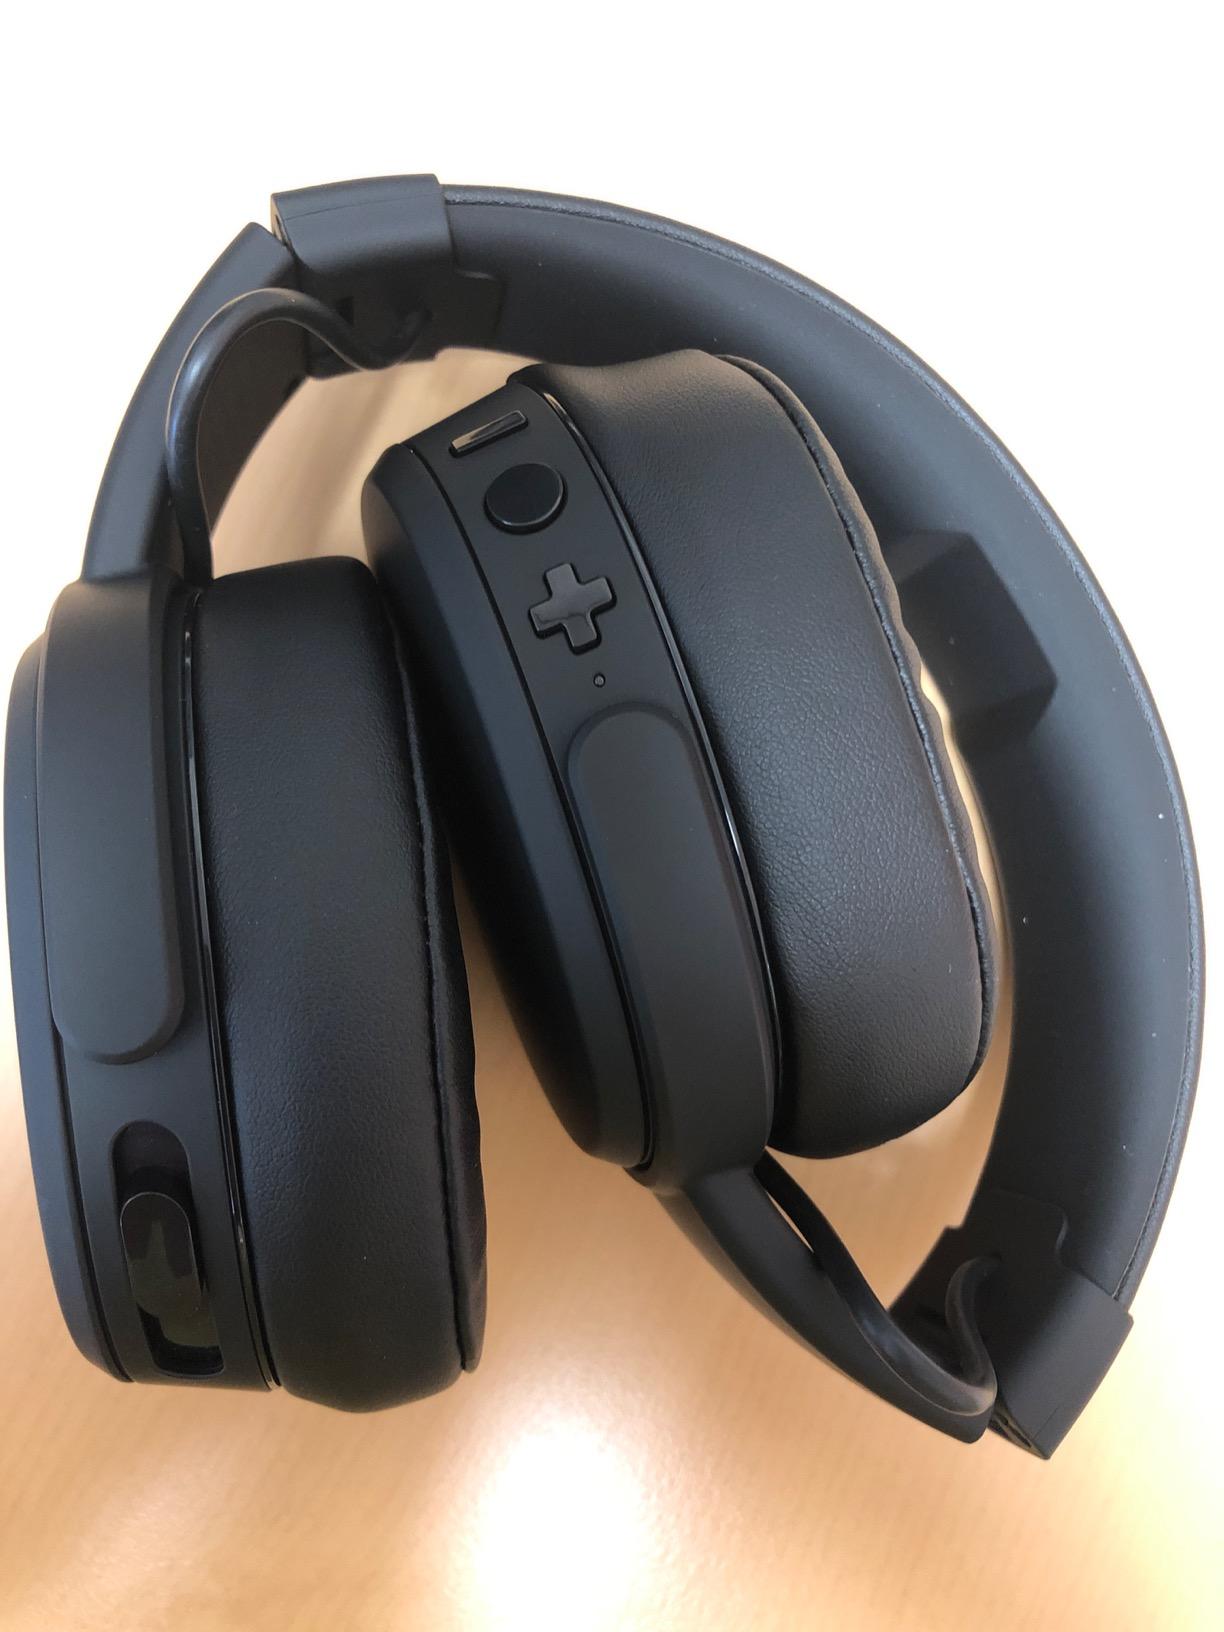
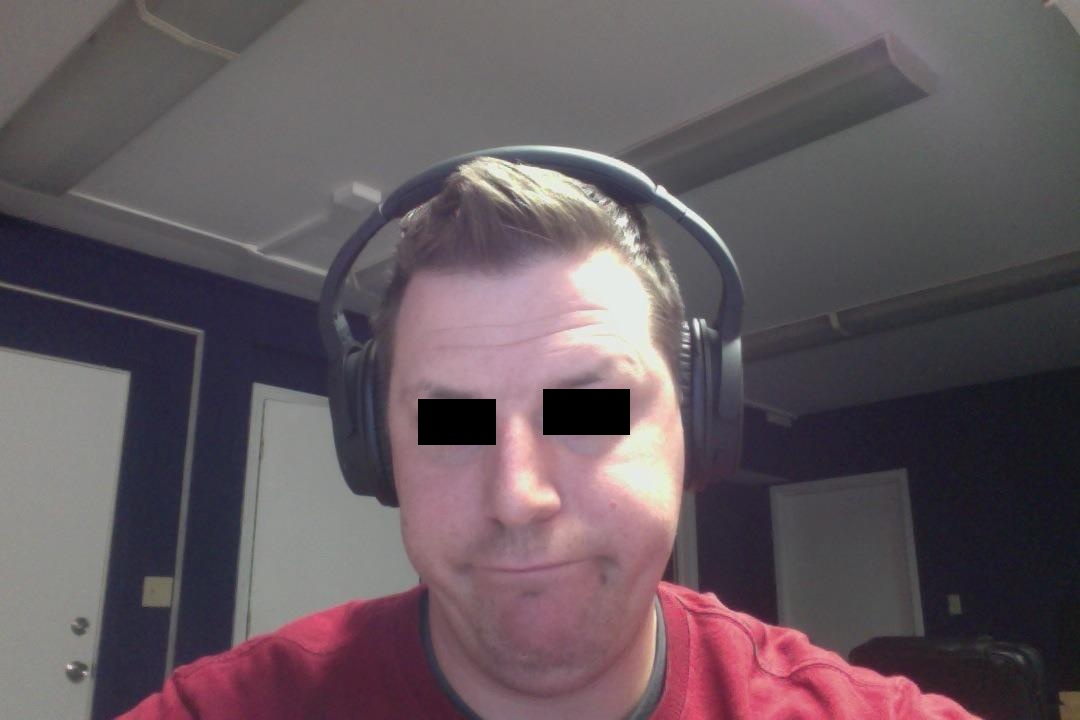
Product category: headphones
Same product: no